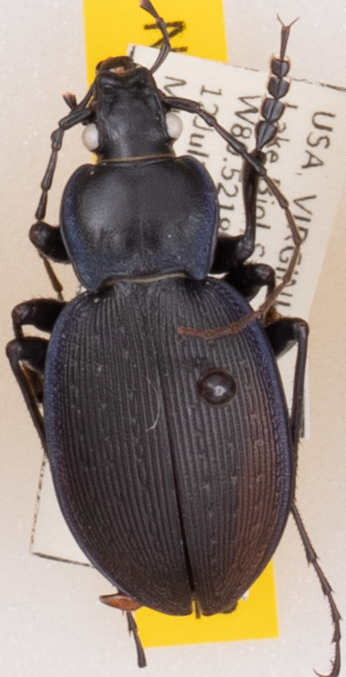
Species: Carabus goryi
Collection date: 2022-07-12
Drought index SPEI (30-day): -0.348
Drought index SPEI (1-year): -0.9
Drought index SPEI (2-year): -0.39